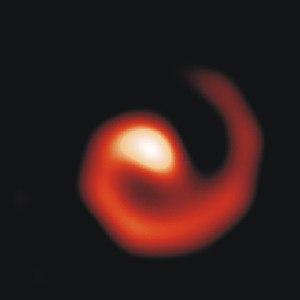
WR 104
WR 104 est une étoile Wolf-Rayet découverte en 1998 et située à environ 8 475 années lumière de la Terre dans la constellation du Sagittaire. Il s'agit d'une étoile binaire avec un compagnon de type OB. Ces étoiles ont une période orbitale d'environ 240 jours conférant à leur vent stellaire une forme spiralée s'étendant sur 200 UA. Cette spirale est constituée de poussières qui ne peuvent s'agglomérer en planètes en raison de l'intensité des radiations de l'étoile — même s'il n'y avait pas le compagnon pour perturber l'écoulement du vent stellaire en générant une zone de plus forte pression entre ces étoiles où de la poussière peut se condenser.